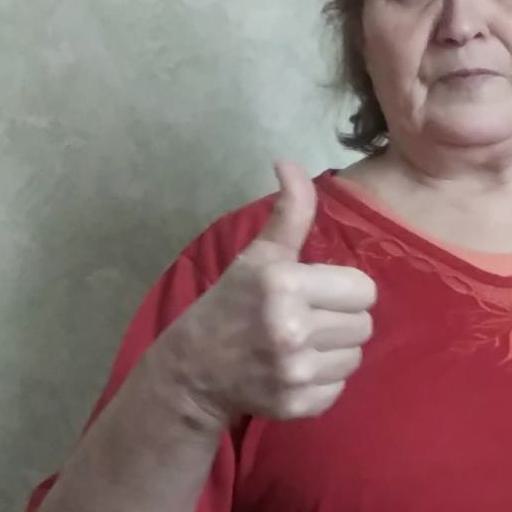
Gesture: like